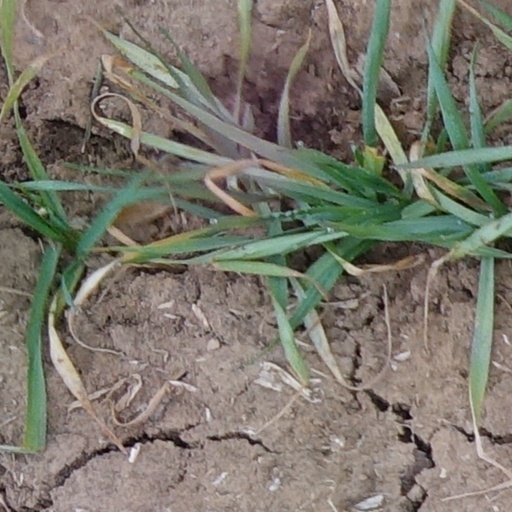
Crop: wheat